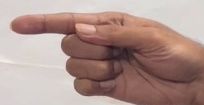
ASL sign: G